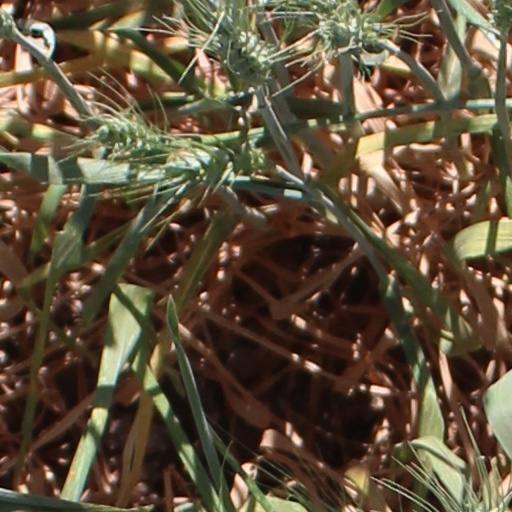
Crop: wheat